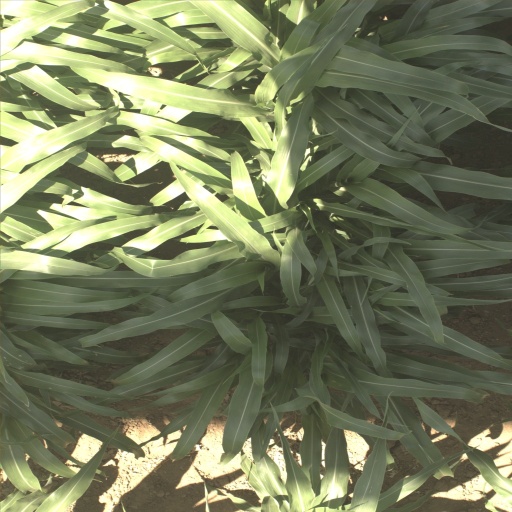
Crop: sorghum